Mary Crease Sears

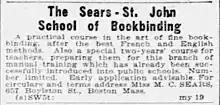
Ad for The Sears - St. John School of Bookbinding in Boston, 1906

Mary Crease Sears (1859 – 1938) was an American bookbinder and cover designer, known for her Arts and Crafts style work.